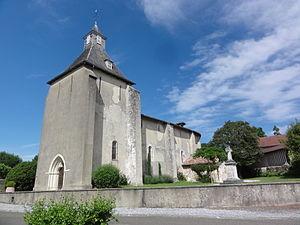
Taller est une commune du sud-ouest de la France, située dans le département des Landes.